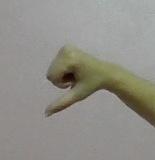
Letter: waw